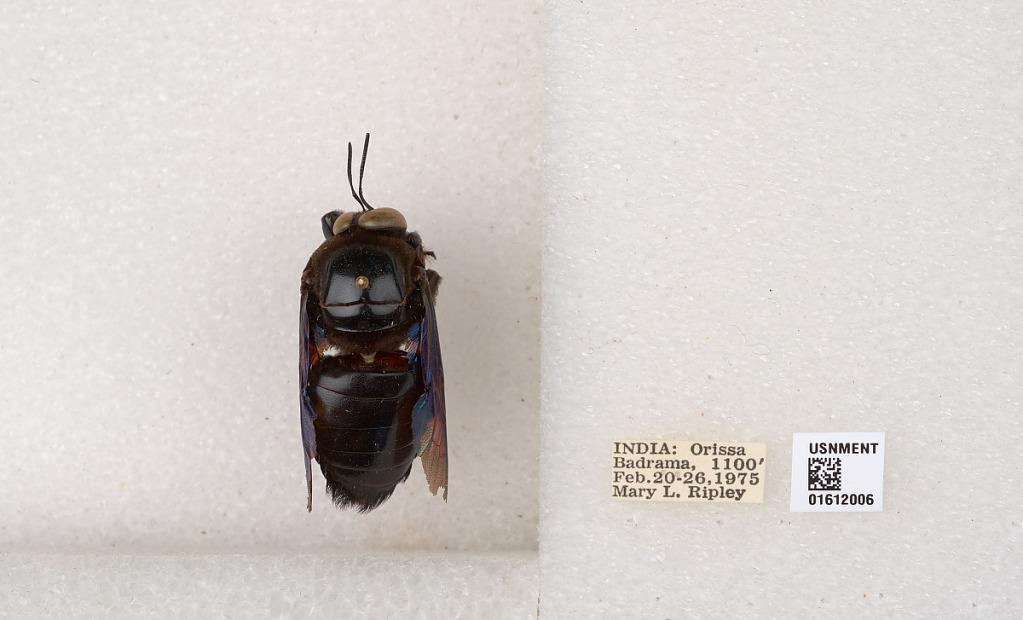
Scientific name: Xylocopa
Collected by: M. Ripley
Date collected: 1975-2-20
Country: India
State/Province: Odisha
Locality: Orissa, Badrama